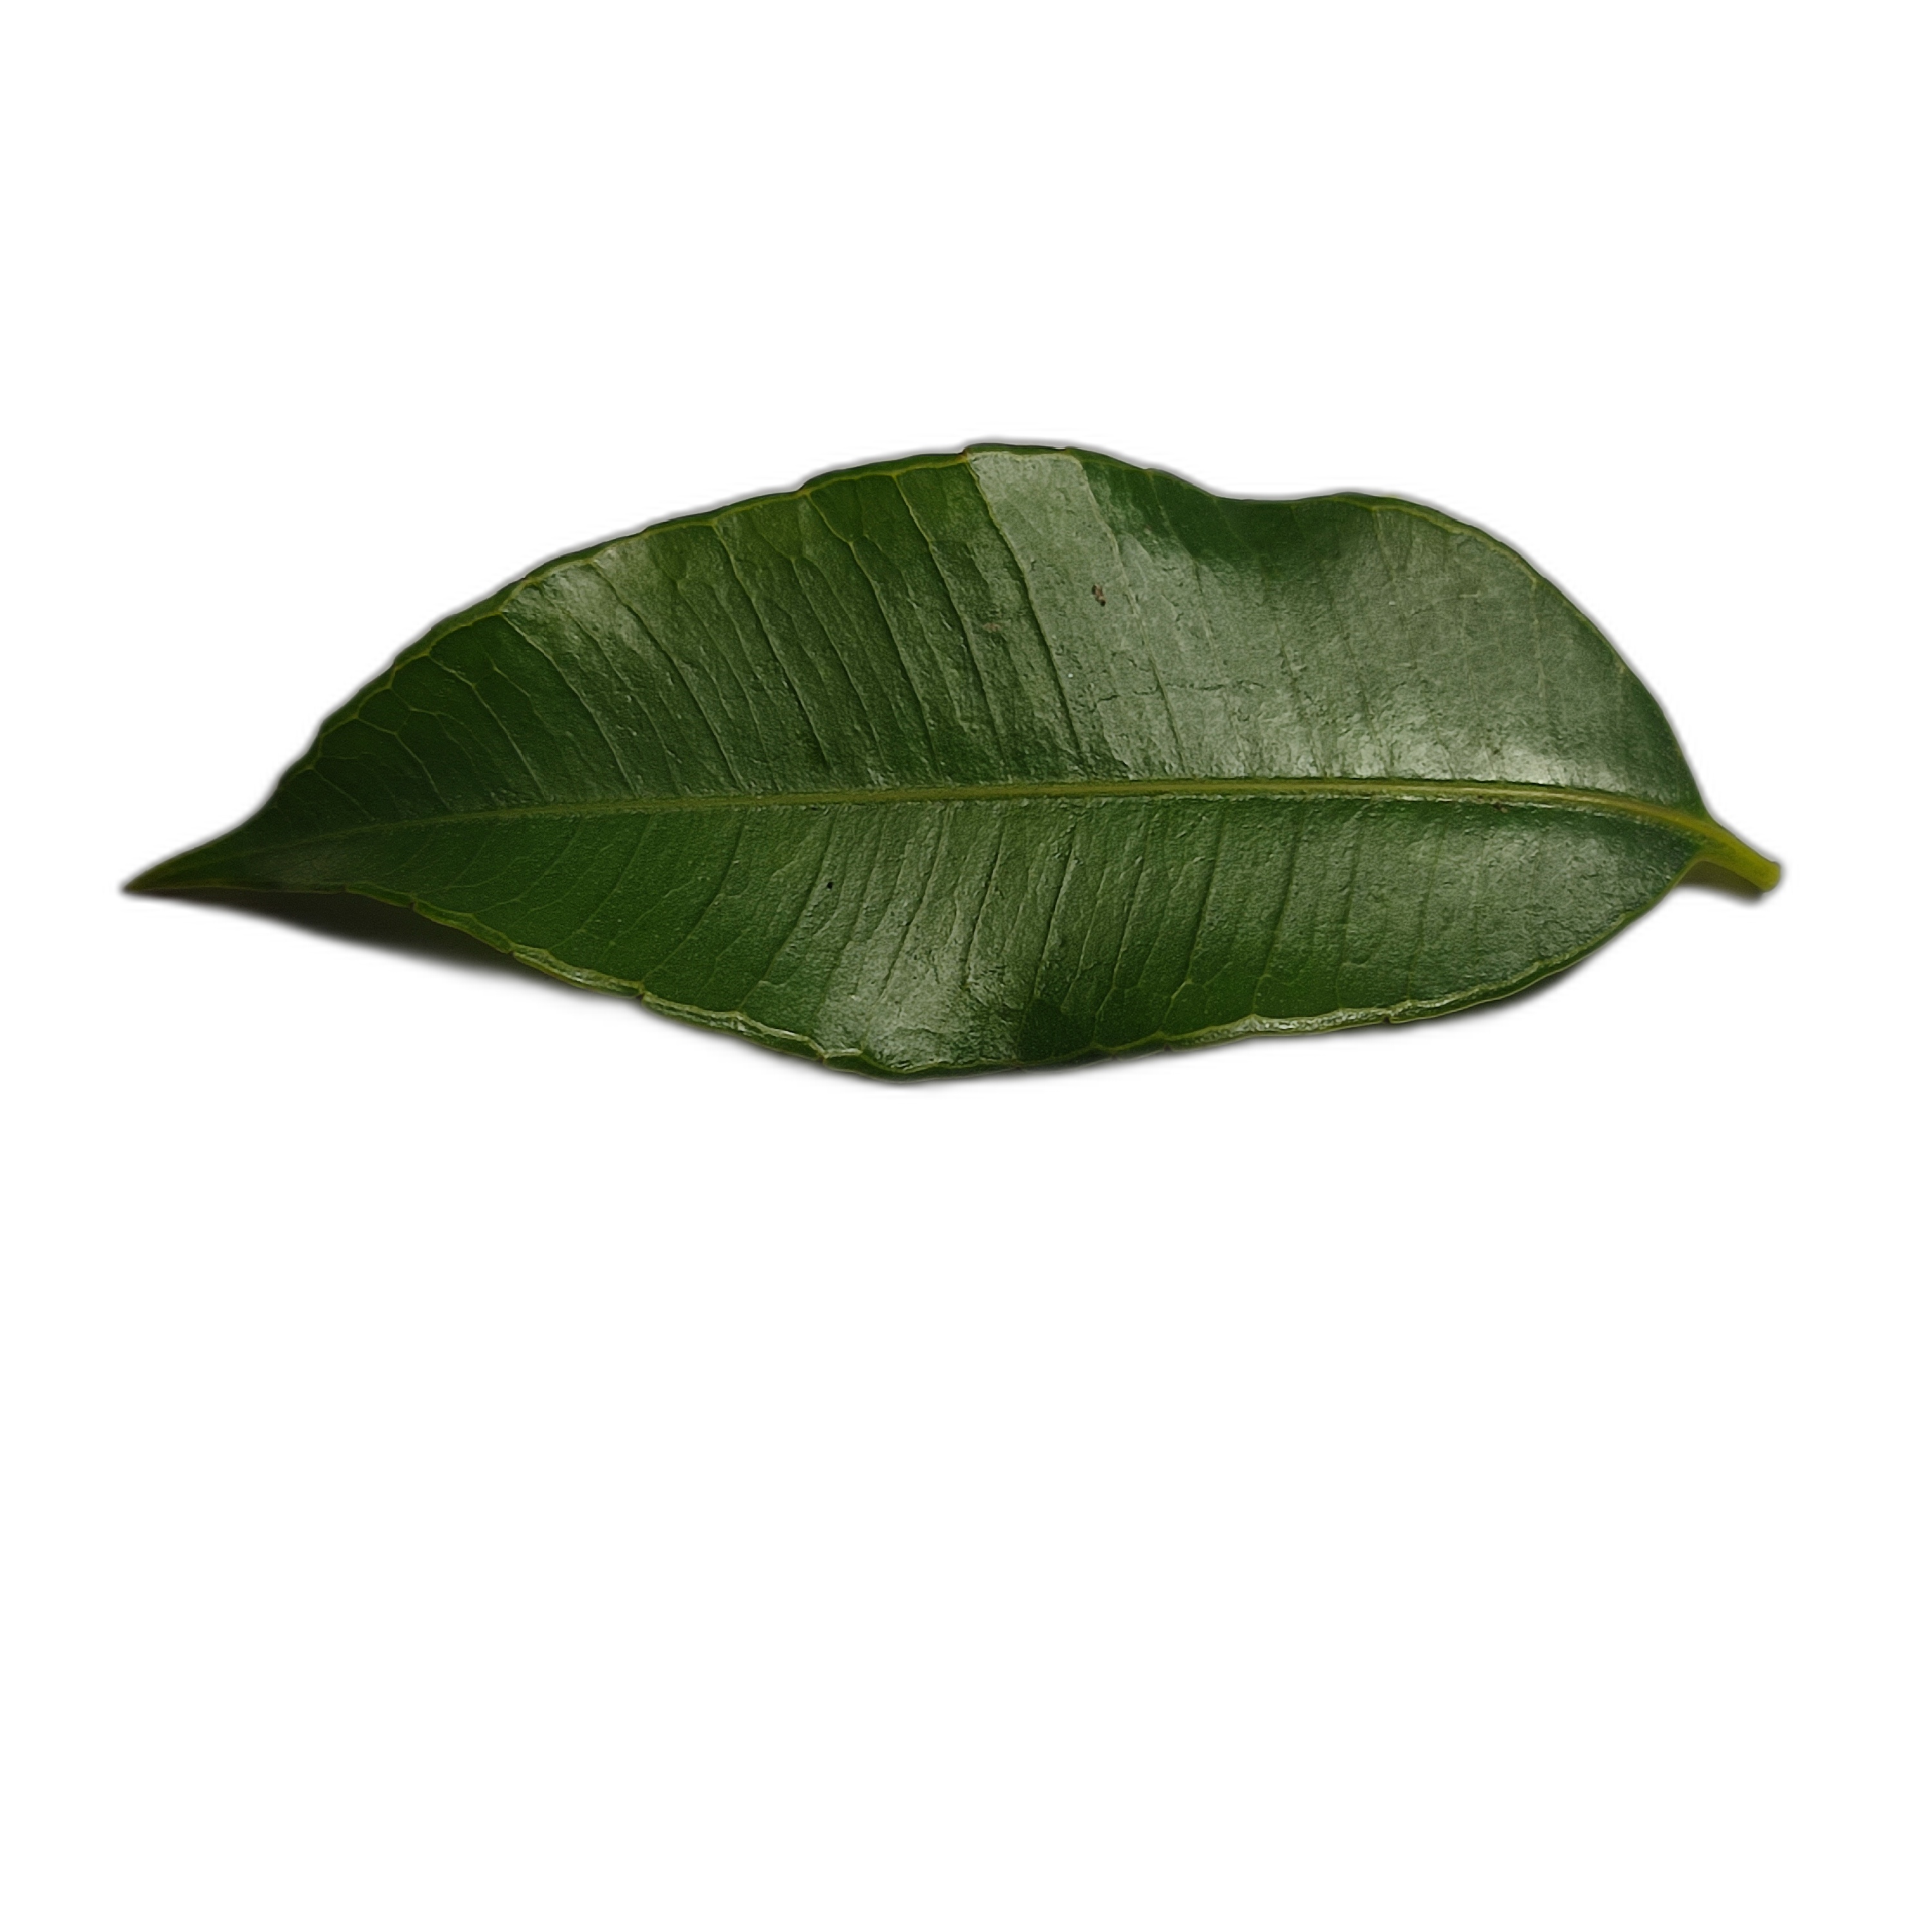
Label: healthy